Kyron Johnson

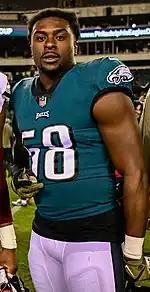
Johnson with the Philadelphia Eagles in 2022

Kyron Johnson (born July 24, 1998) is an American professional football linebacker. He played college football for the Kansas Jayhawks and was selected by the Philadelphia Eagles in the sixth round of the 2022 NFL draft.